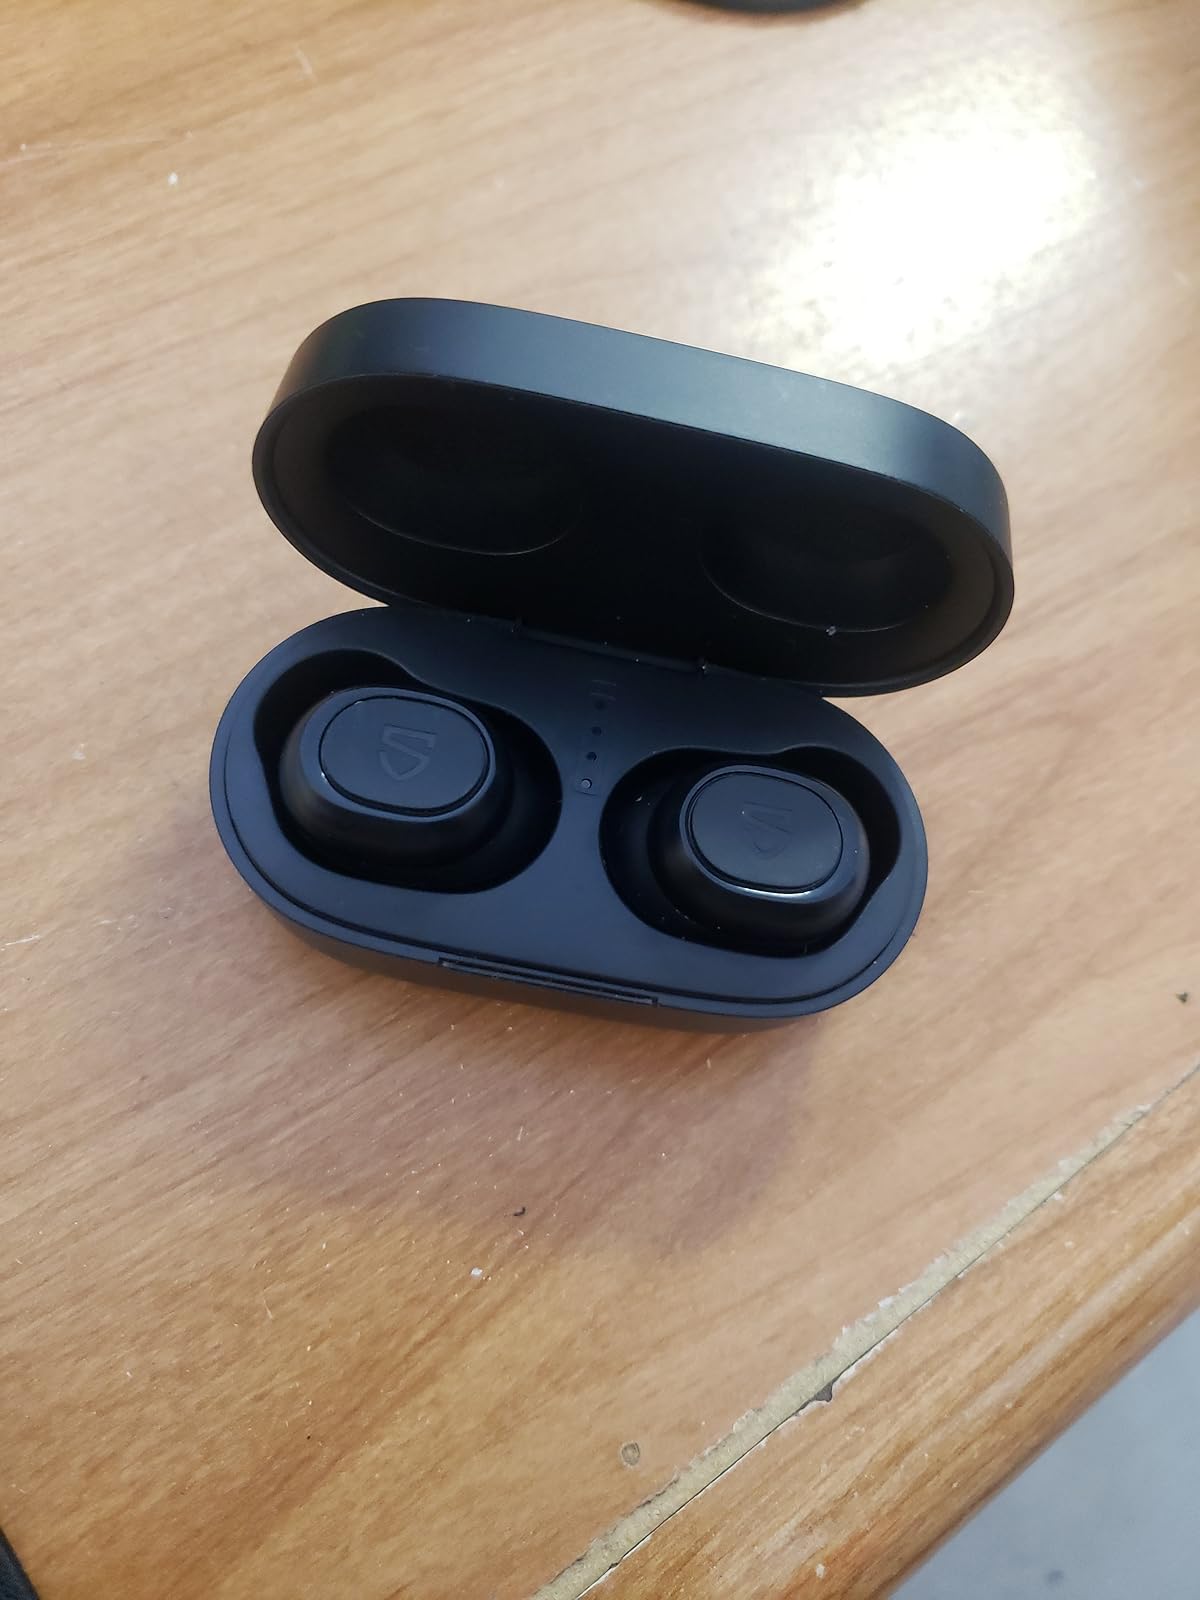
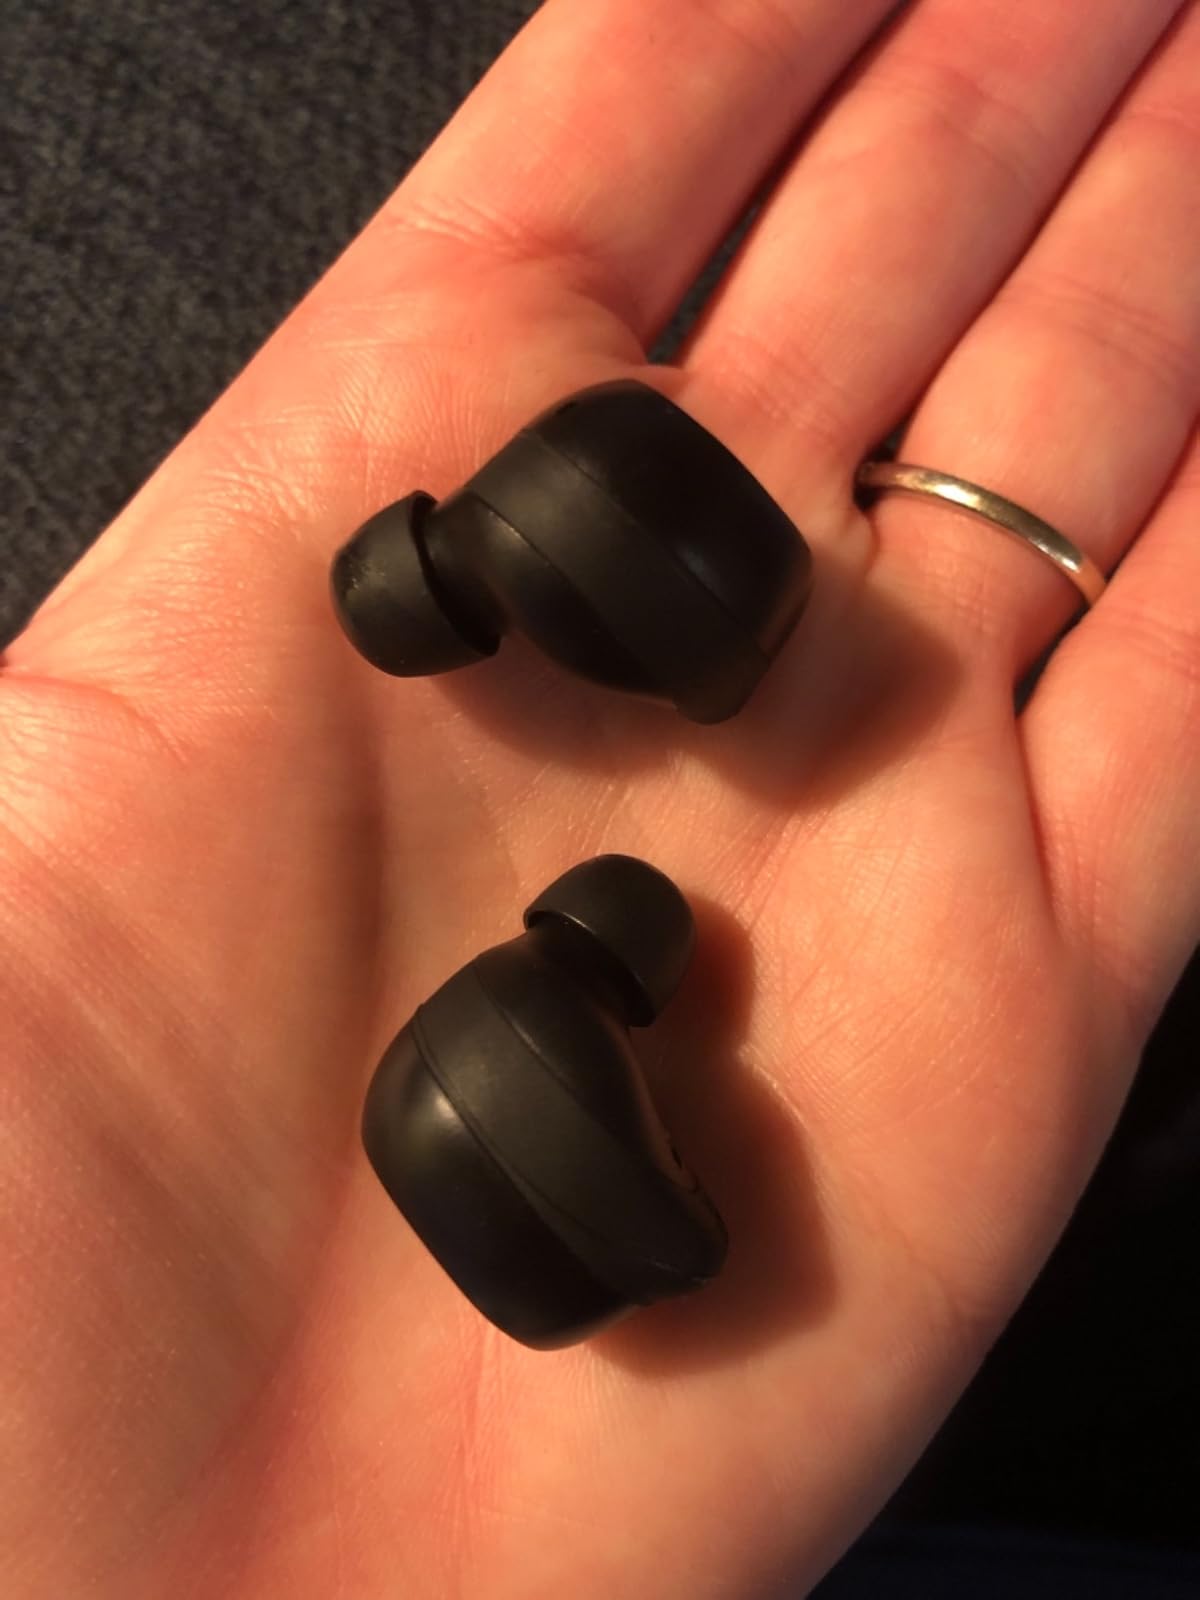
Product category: earbuds
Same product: yes